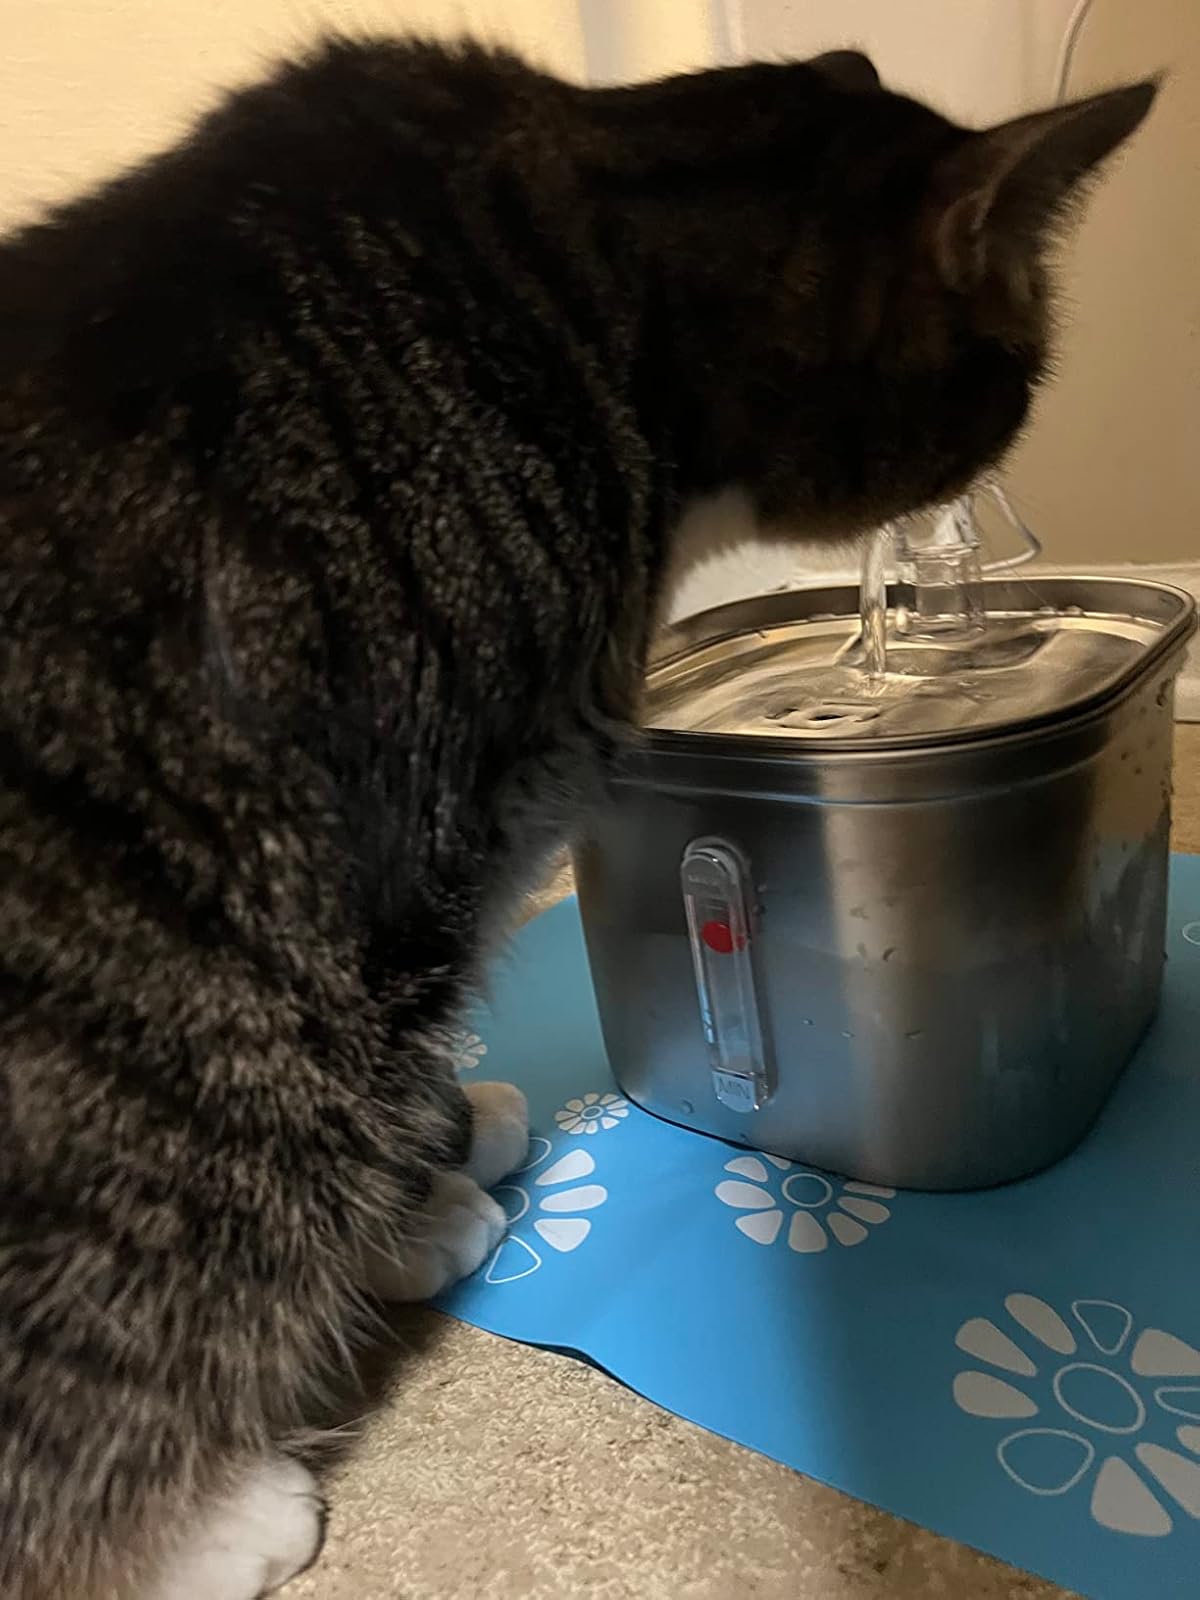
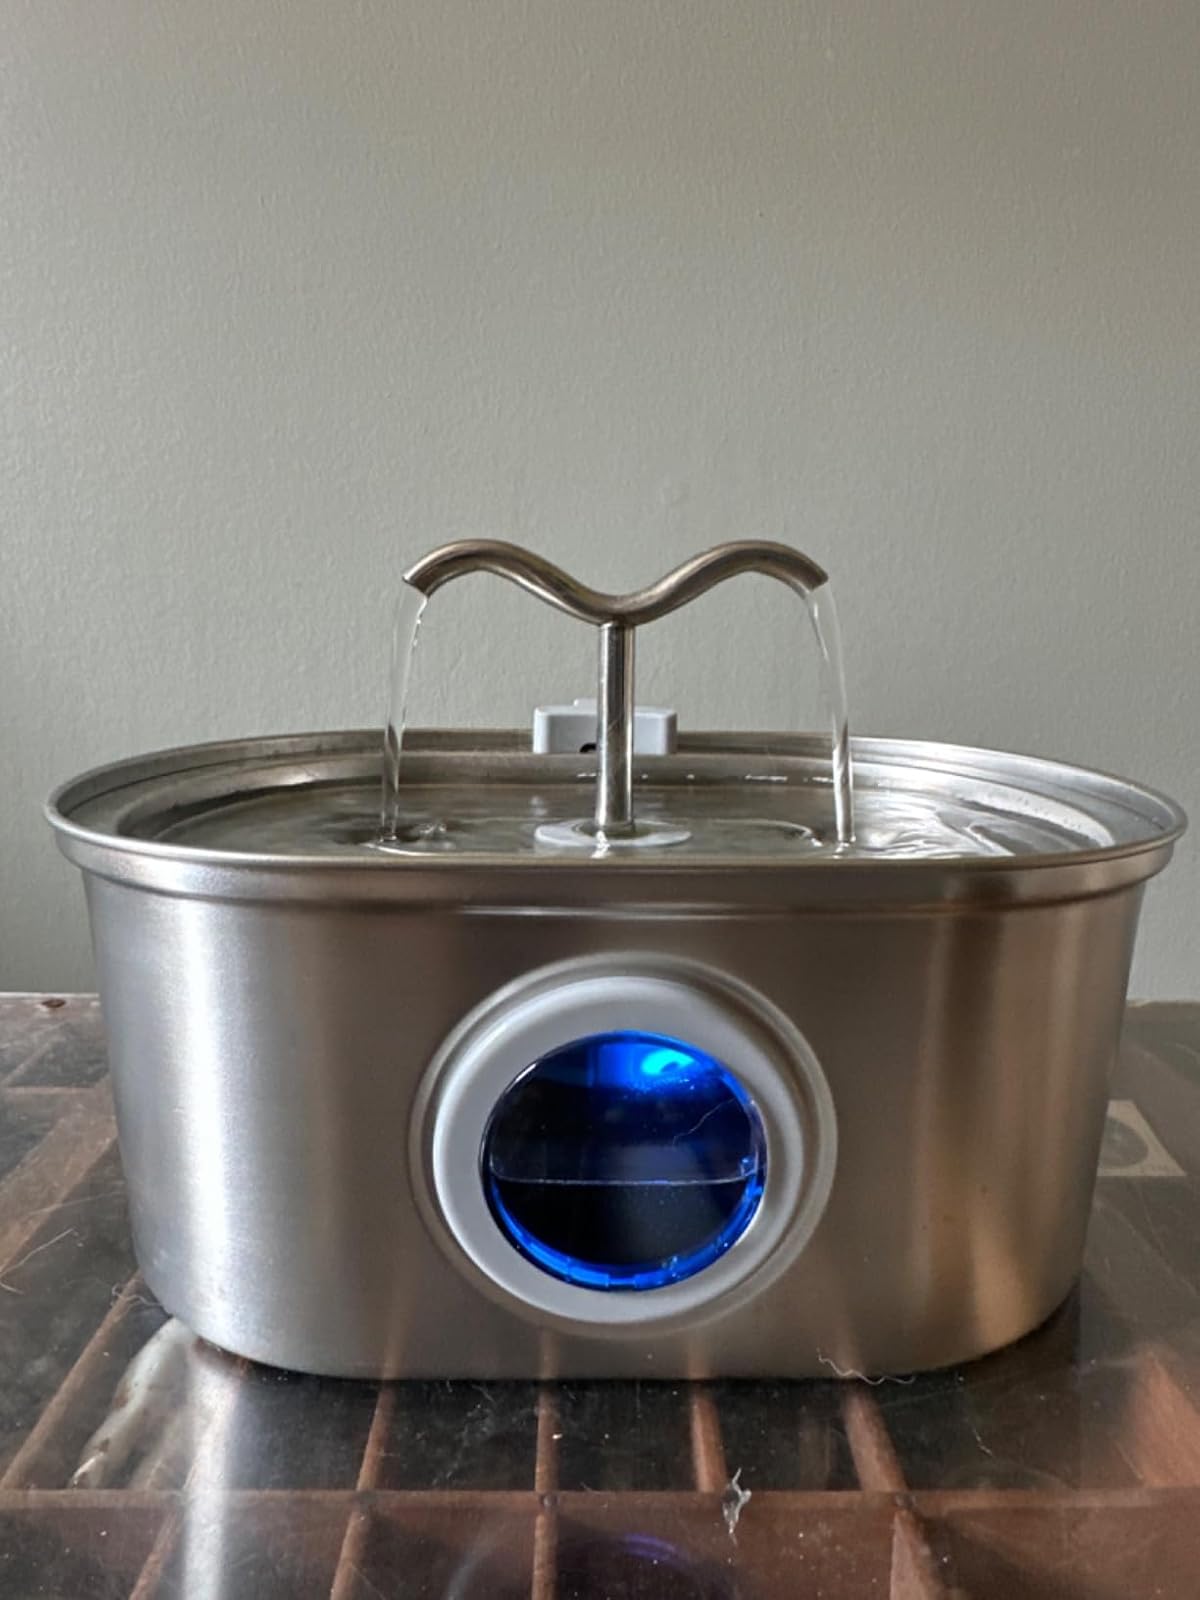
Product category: items_bowl
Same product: no